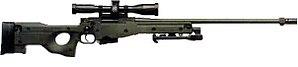
L’équipement de la British Army regroupe les armes légères, les chars d'assaut, les avions, bateaux, l'artillerie et les véhicules de transport utilisés par l'armée de terre britannique.
L’Accuracy International AWP ou simplement AWP est un fusil de précision fabriqué par Accuracy International. C'est une version du fusil Arctic Warfare, lui-même une amélioration du L96.
Counter-Strike, ou l'abréviation CS, est un jeu de tir à la première personne multijoueur en ligne basé sur le principe du jeu en équipe. C'est une modification complète du jeu Half-Life de Valve, réalisée par Minh Le et Jess Cliffe, dont la première version est sortie le 18 juin 1999. Le jeu fait s'affronter une équipe de terroristes et d'antiterroristes au cours de plusieurs manches. Les joueurs marquent des points en accomplissant les objectifs de la carte de jeu et en éliminant leurs adversaires, dans le but de faire gagner leur équipe.
Accuracy International Limited est un fabricant d'armes britannique créé en 1978 par le champion olympique de tir Malcolm Cooper, établi à Portsmouth, spécialisé dans les fusils de précision.